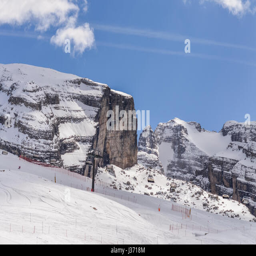
ski lift at the top in a sunny spring day